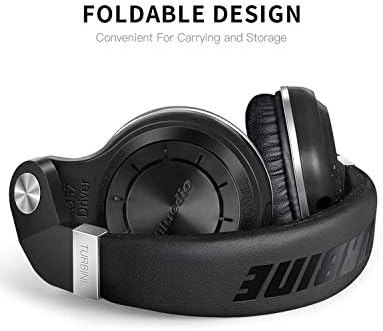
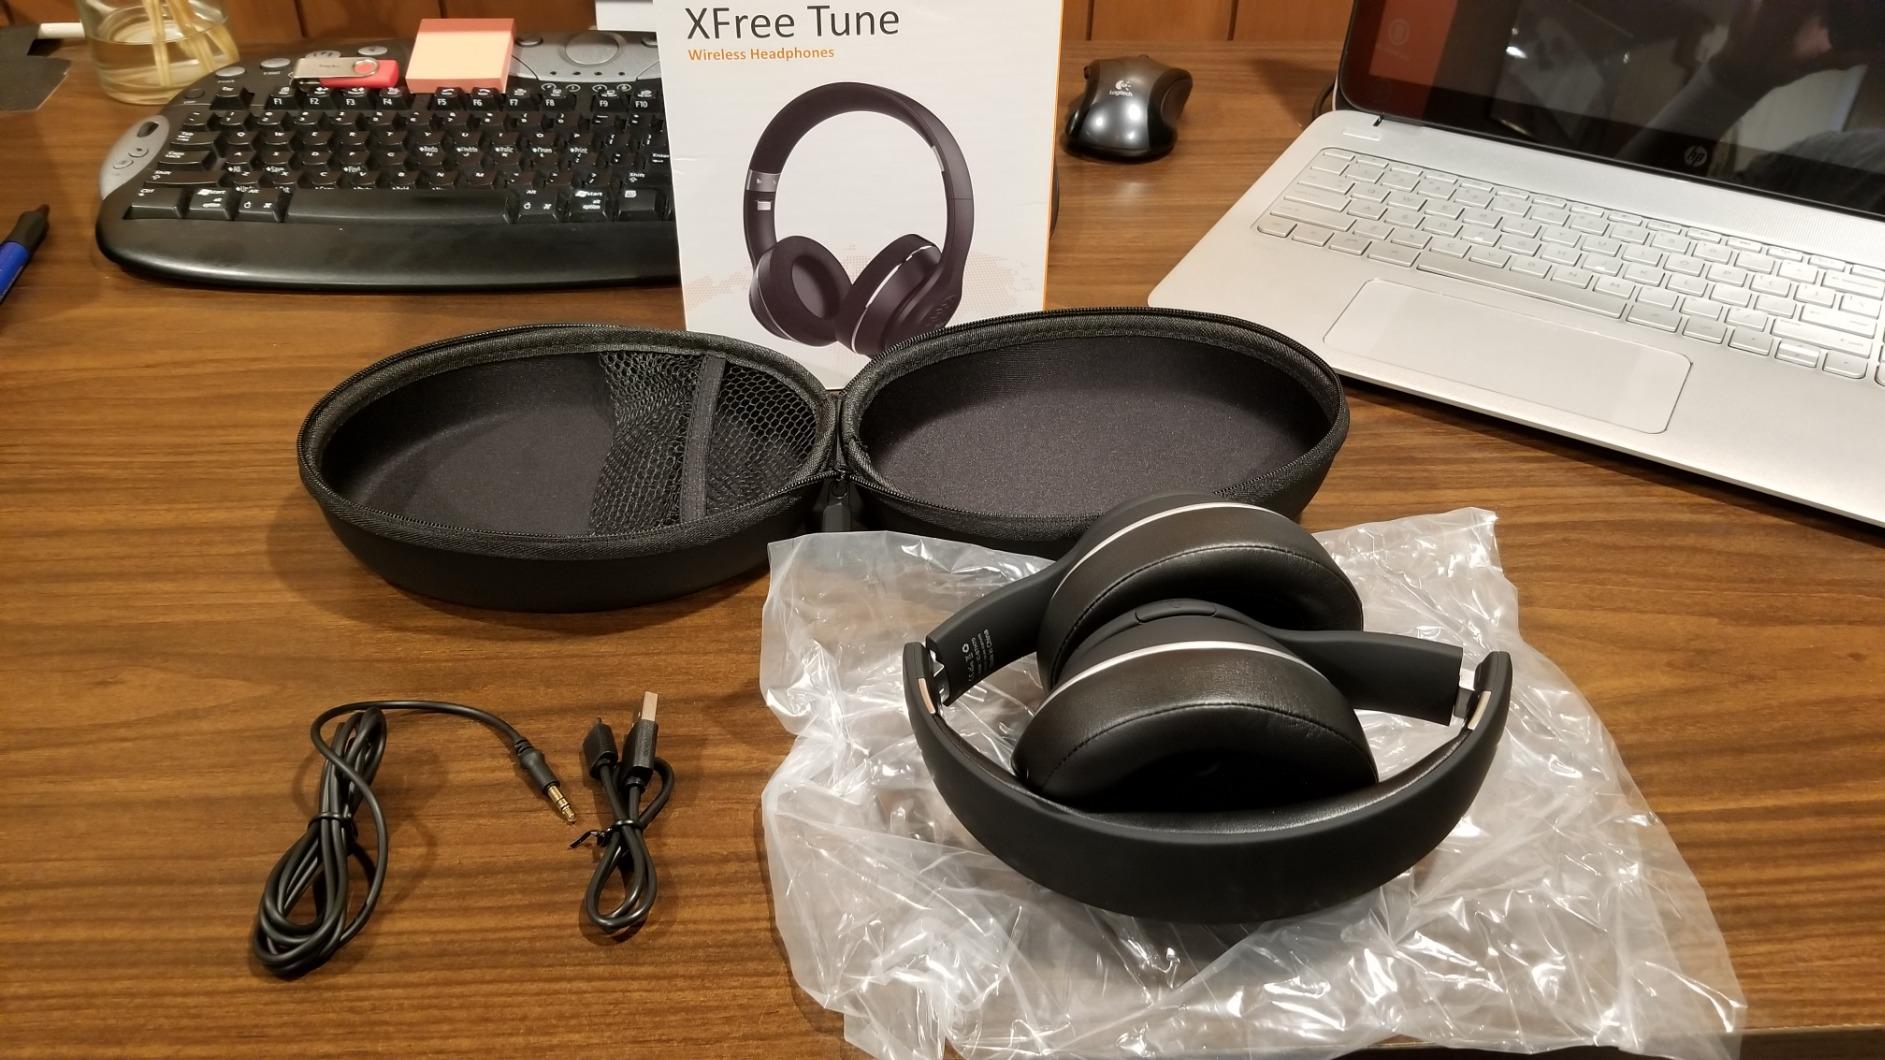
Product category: headphones
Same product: no